The Cellar (2022 film)

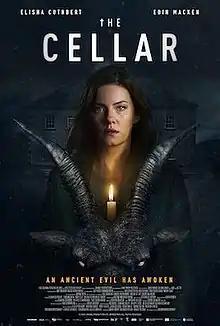
Promotional poster

The Cellar is a 2022 supernatural horror film written and directed by Brendan Muldowney and starring Elisha Cuthbert and Eoin Macken. It follows a family whose daughter disappears in the cellar of the large estate they have just moved into. The film was released via Shudder on 15 April 2022.